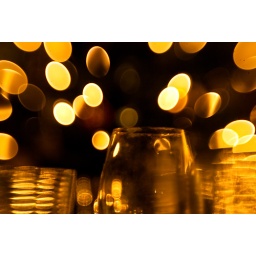
Crazy shot of water and wine glasses with Christmas tree lights in the backdrop.